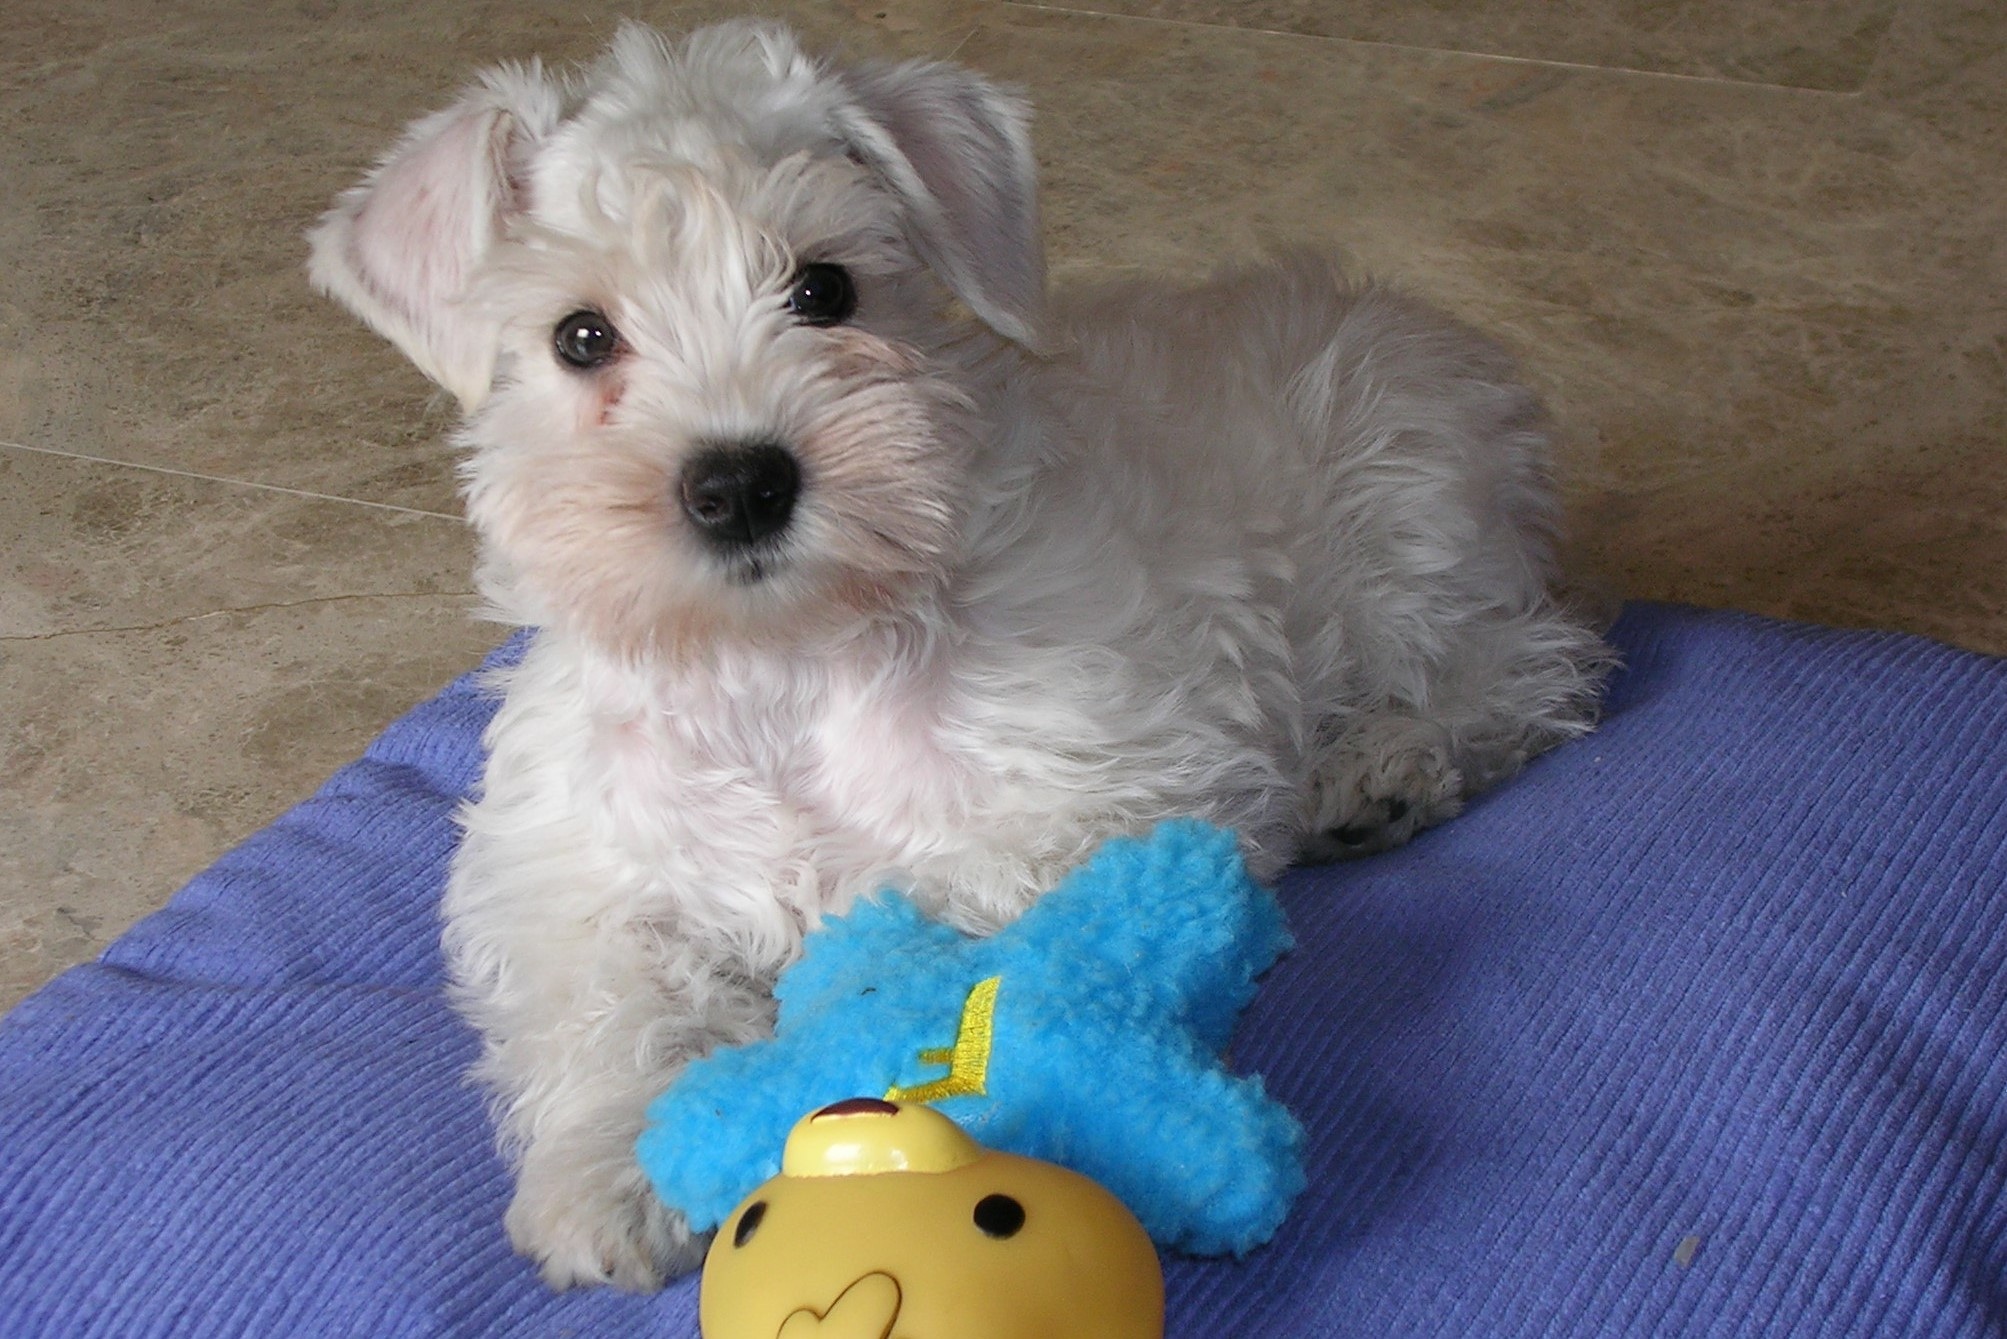
puppy, dog, mammal, vertebrate, dog breed, lhasa apso, maltese, bichon, bolognese, havanese, dog like mammal, carnivoran, west highland white terrier, schnoodle, dog crossbreeds, morkie